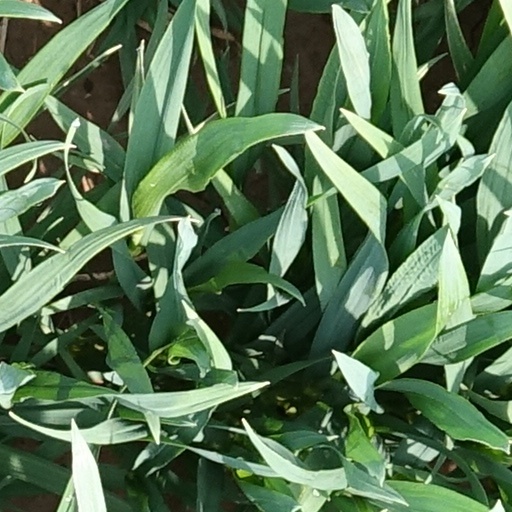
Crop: wheat